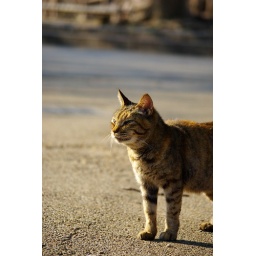
a cat living in OSAKA castle